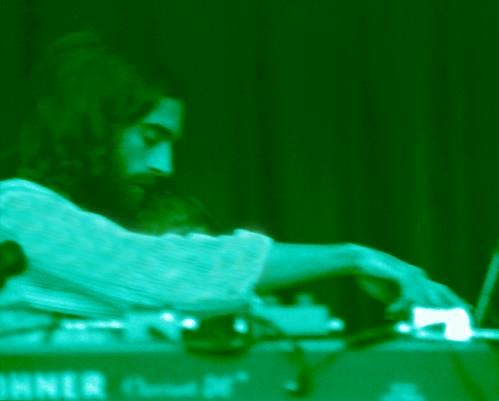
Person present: Yes